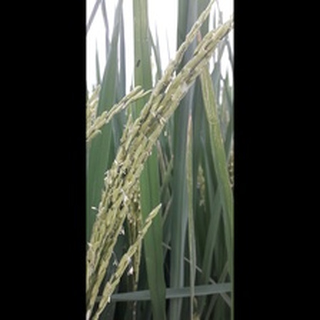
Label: healthy_rice